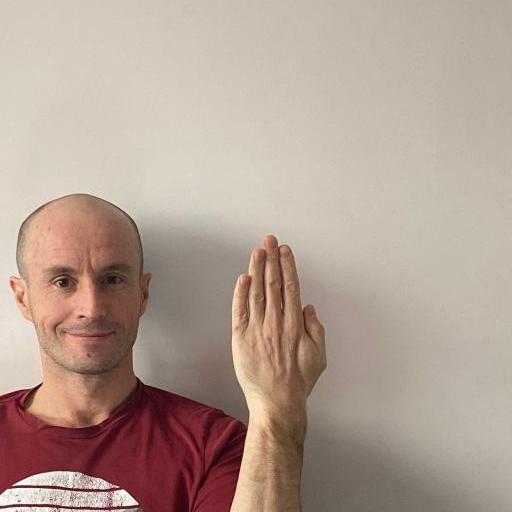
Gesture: stop_inverted